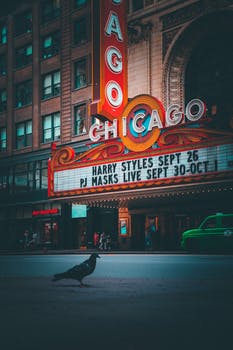
Label: No Watermark